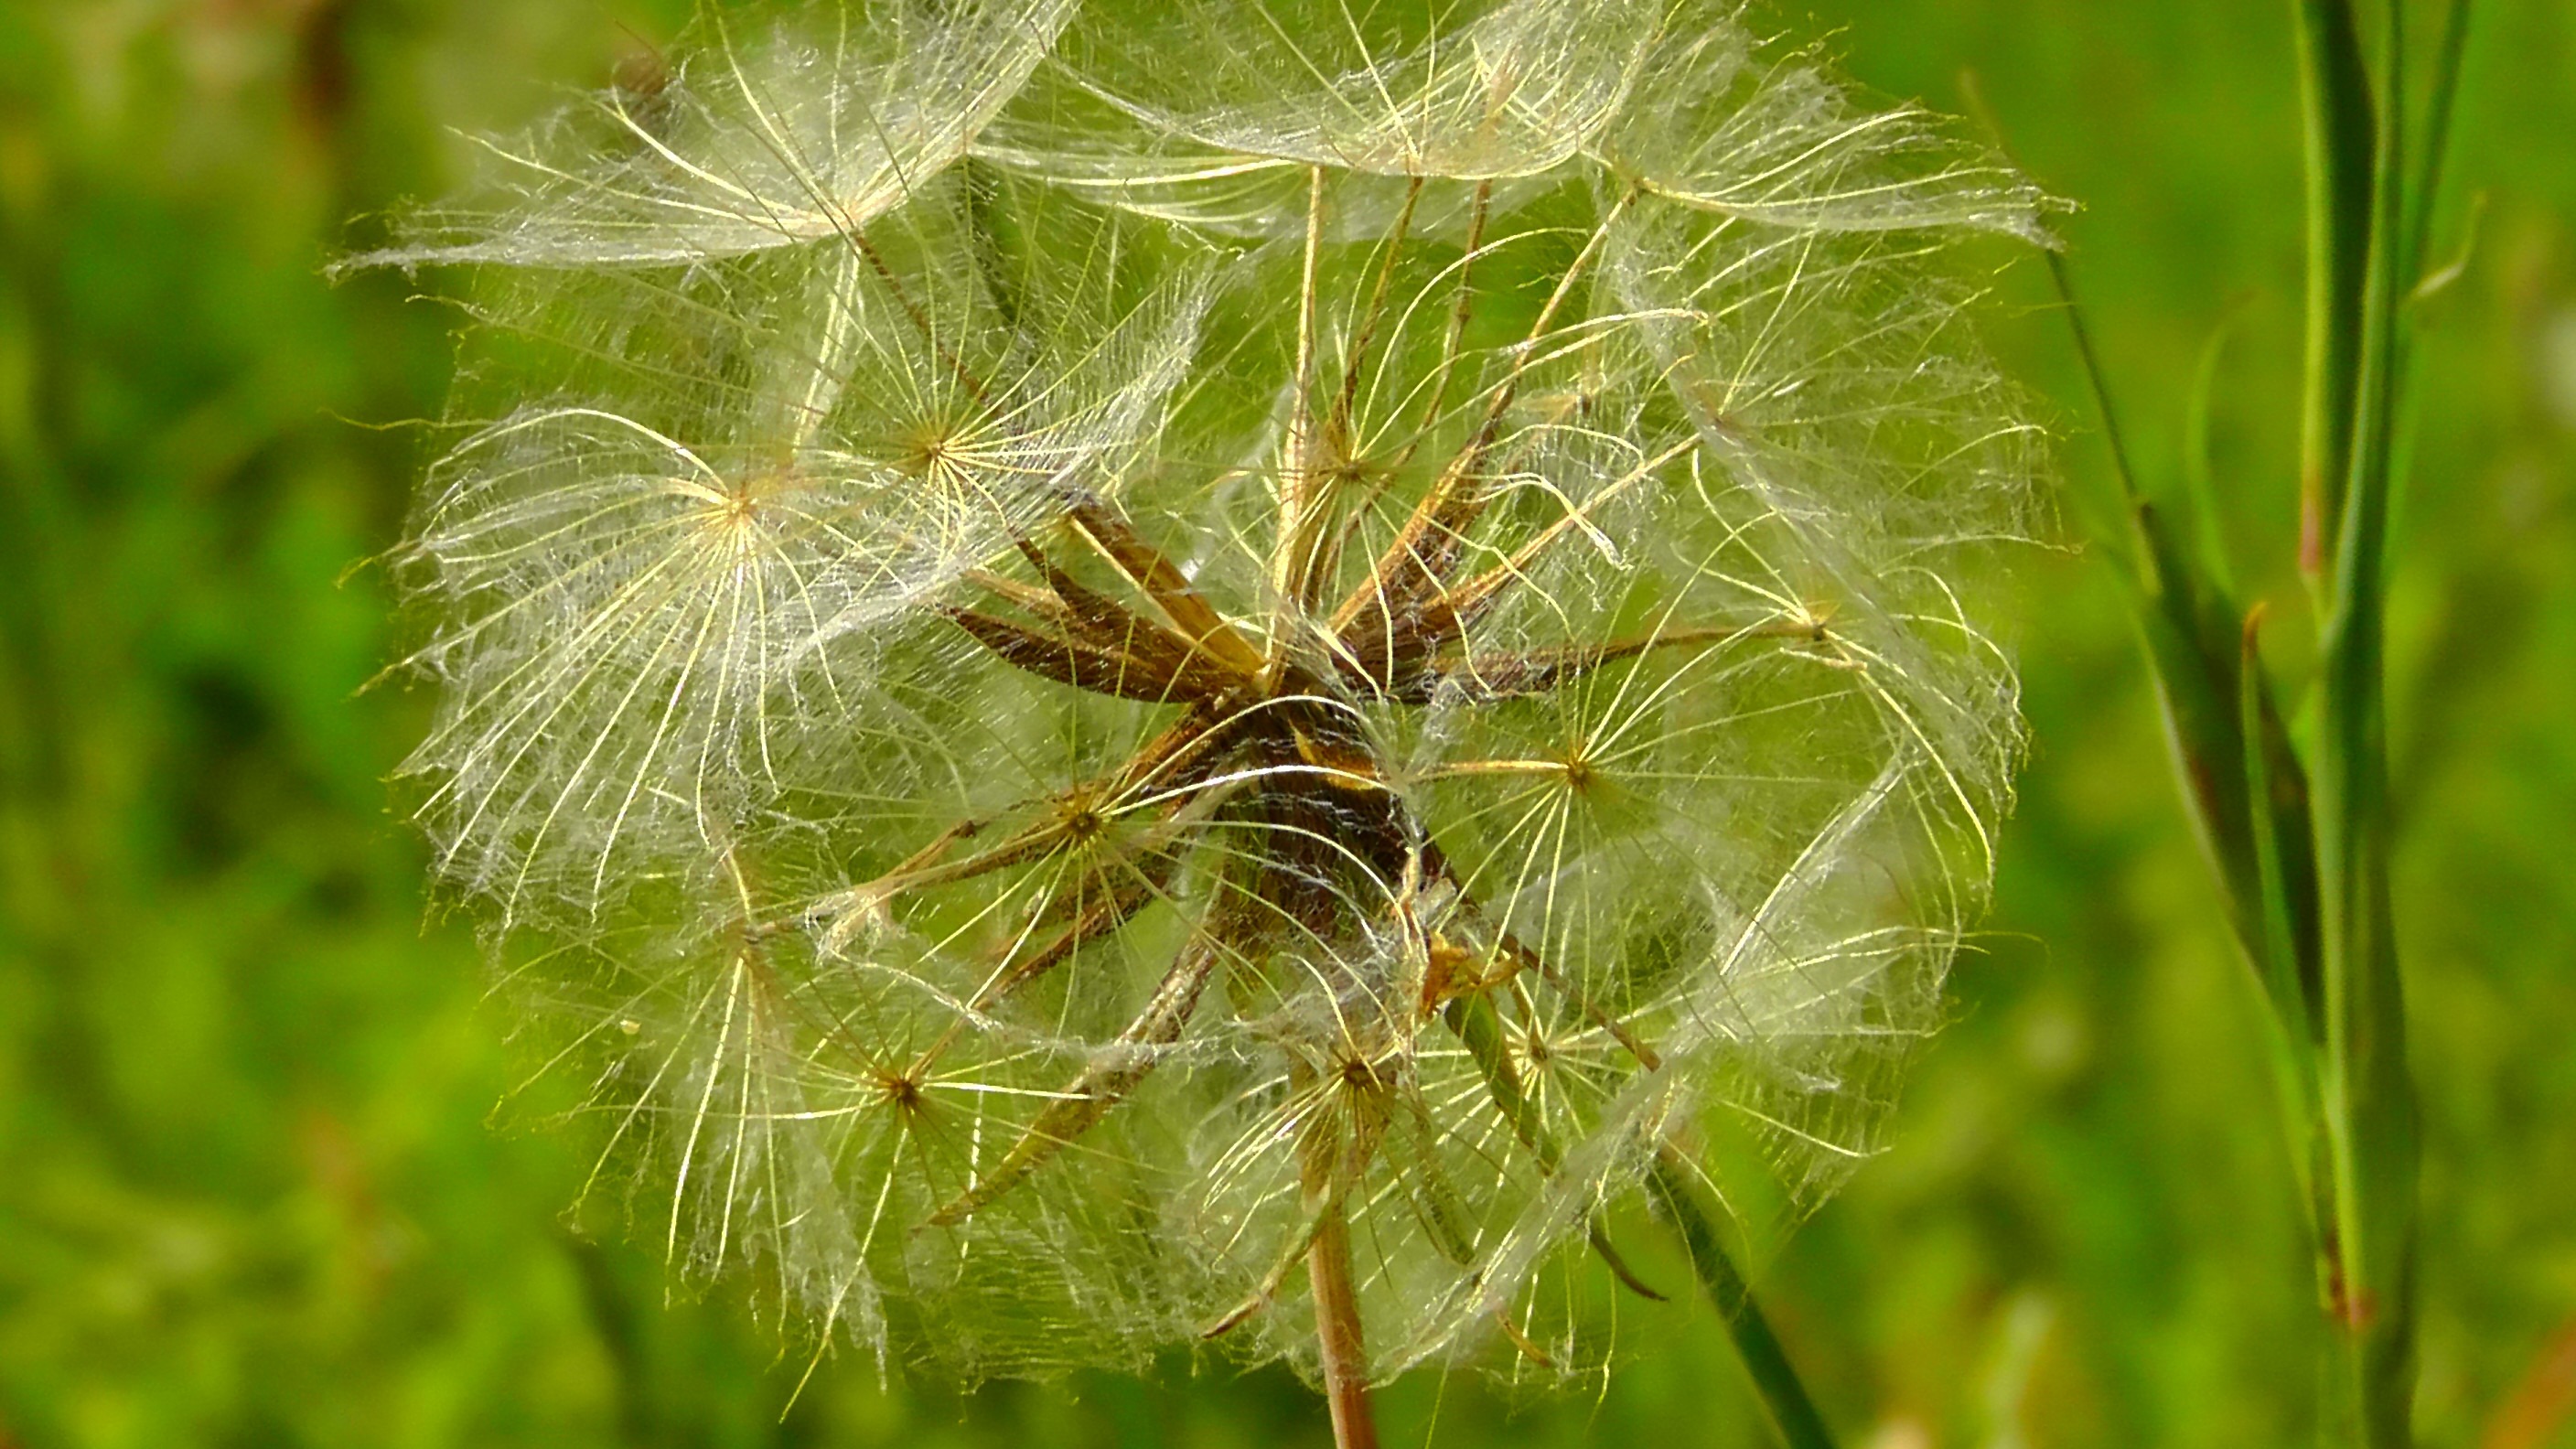
nature, grass, plant, lawn, photography, meadow, dandelion, prairie, leaf, flower, bloom, summer, green, insect, macro, garden, flora, fauna, invertebrate, flowers, close up, seeds, roadside, macro photography, daisy family, grass family